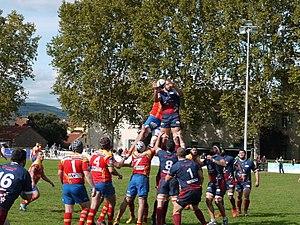
Match Céret sportif vs RO Grasse à Céret le 17 septembre 2017
Le Rugby olympique de Grasse est un club de rugby français situé à Grasse. Il évolue actuellement en Fédérale 1.